Principality of Theodoro

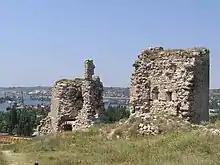
Fortress of Kalamita

The principality had peaceful relations with the Golden Horde to its north, paying an annual tribute as vassals, but was in constant strife with Genoese Gazaria colonies to the south over access to the coasts and the trade that went through the Crimean harbors. A narrow strip of the coastal land from Yamboli (Balaklava) in the west to Allston (Alushta) in the east initially part of the principality soon fell under Genoese control. Local Greeks called this region Parathalassia ("seashore"), while under Genoese rule it was known as Captainship of Gothia. After they had lost harbors on the southern coast Theodorites built a new port called Avlita at the mouth of the Chernaya River and fortified it with the fortress of Kalamata (modern Inkerman).